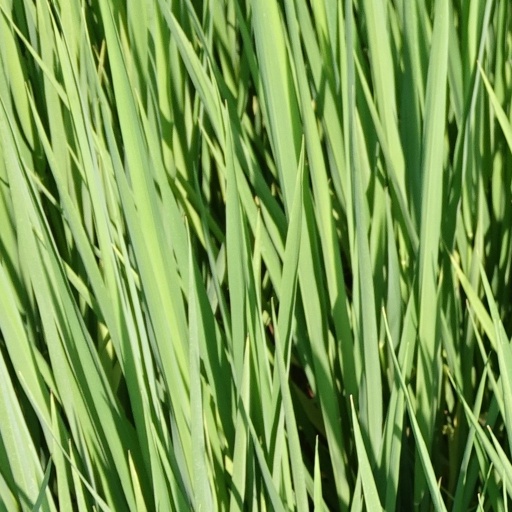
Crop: rice